Economy of India

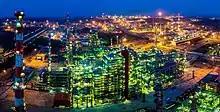
MRPL Refinery in Mangalore

The low productivity in India is a result of several factors. Over-regulation of agriculture has increased costs, price risks and uncertainty, and governmental intervention in labour, land, and credit are hurting the market. Infrastructure such as rural roads, electricity, ports, food storage, retail markets and services remain inadequate. The average size of land holdings is very small, with 70% of holdings being less than in size. Irrigation facilities are inadequate, as revealed by the fact that only 46% of the total cultivable land was irrigated resulting in farmers still being dependent on rainfall, specifically the monsoon season, which is often inconsistent and unevenly distributed across the country. In an effort to bring an additional of land under irrigation, various schemes have been attempted, including the Accelerated Irrigation Benefit Programme (AIBP) which was provided in the Union Budget. Farming incomes are also hampered by lack of food storage and distribution infrastructure; a third of India's agricultural production is lost from spoilage.